Hugh Dow

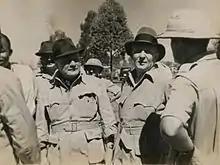
Dow (left) on a visit to East Africa in 1953

Sir Hugh Dow (8 May 1886 – 20 November 1978) was a British colonial administrator and diplomat who served as the governor of Sindh from 1941 to 1946. He also served as the British consul-general to Jerusalem from 1948 to 1951, after the independence of India from British colonial rule. The Dow Medical College is named after him.